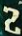
Number: 2